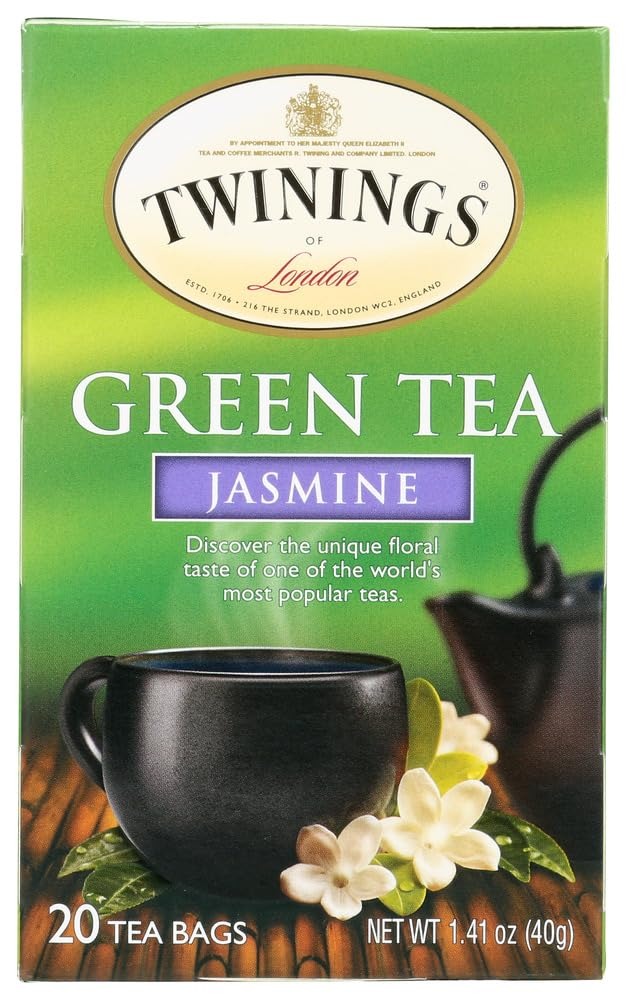
Item Name: Twining Tea Tea Grn Jasmine
Value: 18.0
Unit: Count

Price: 4.355